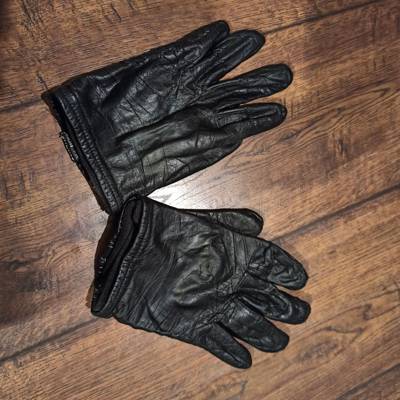
Waste category: clothes